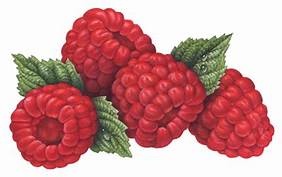
Label: raspberry